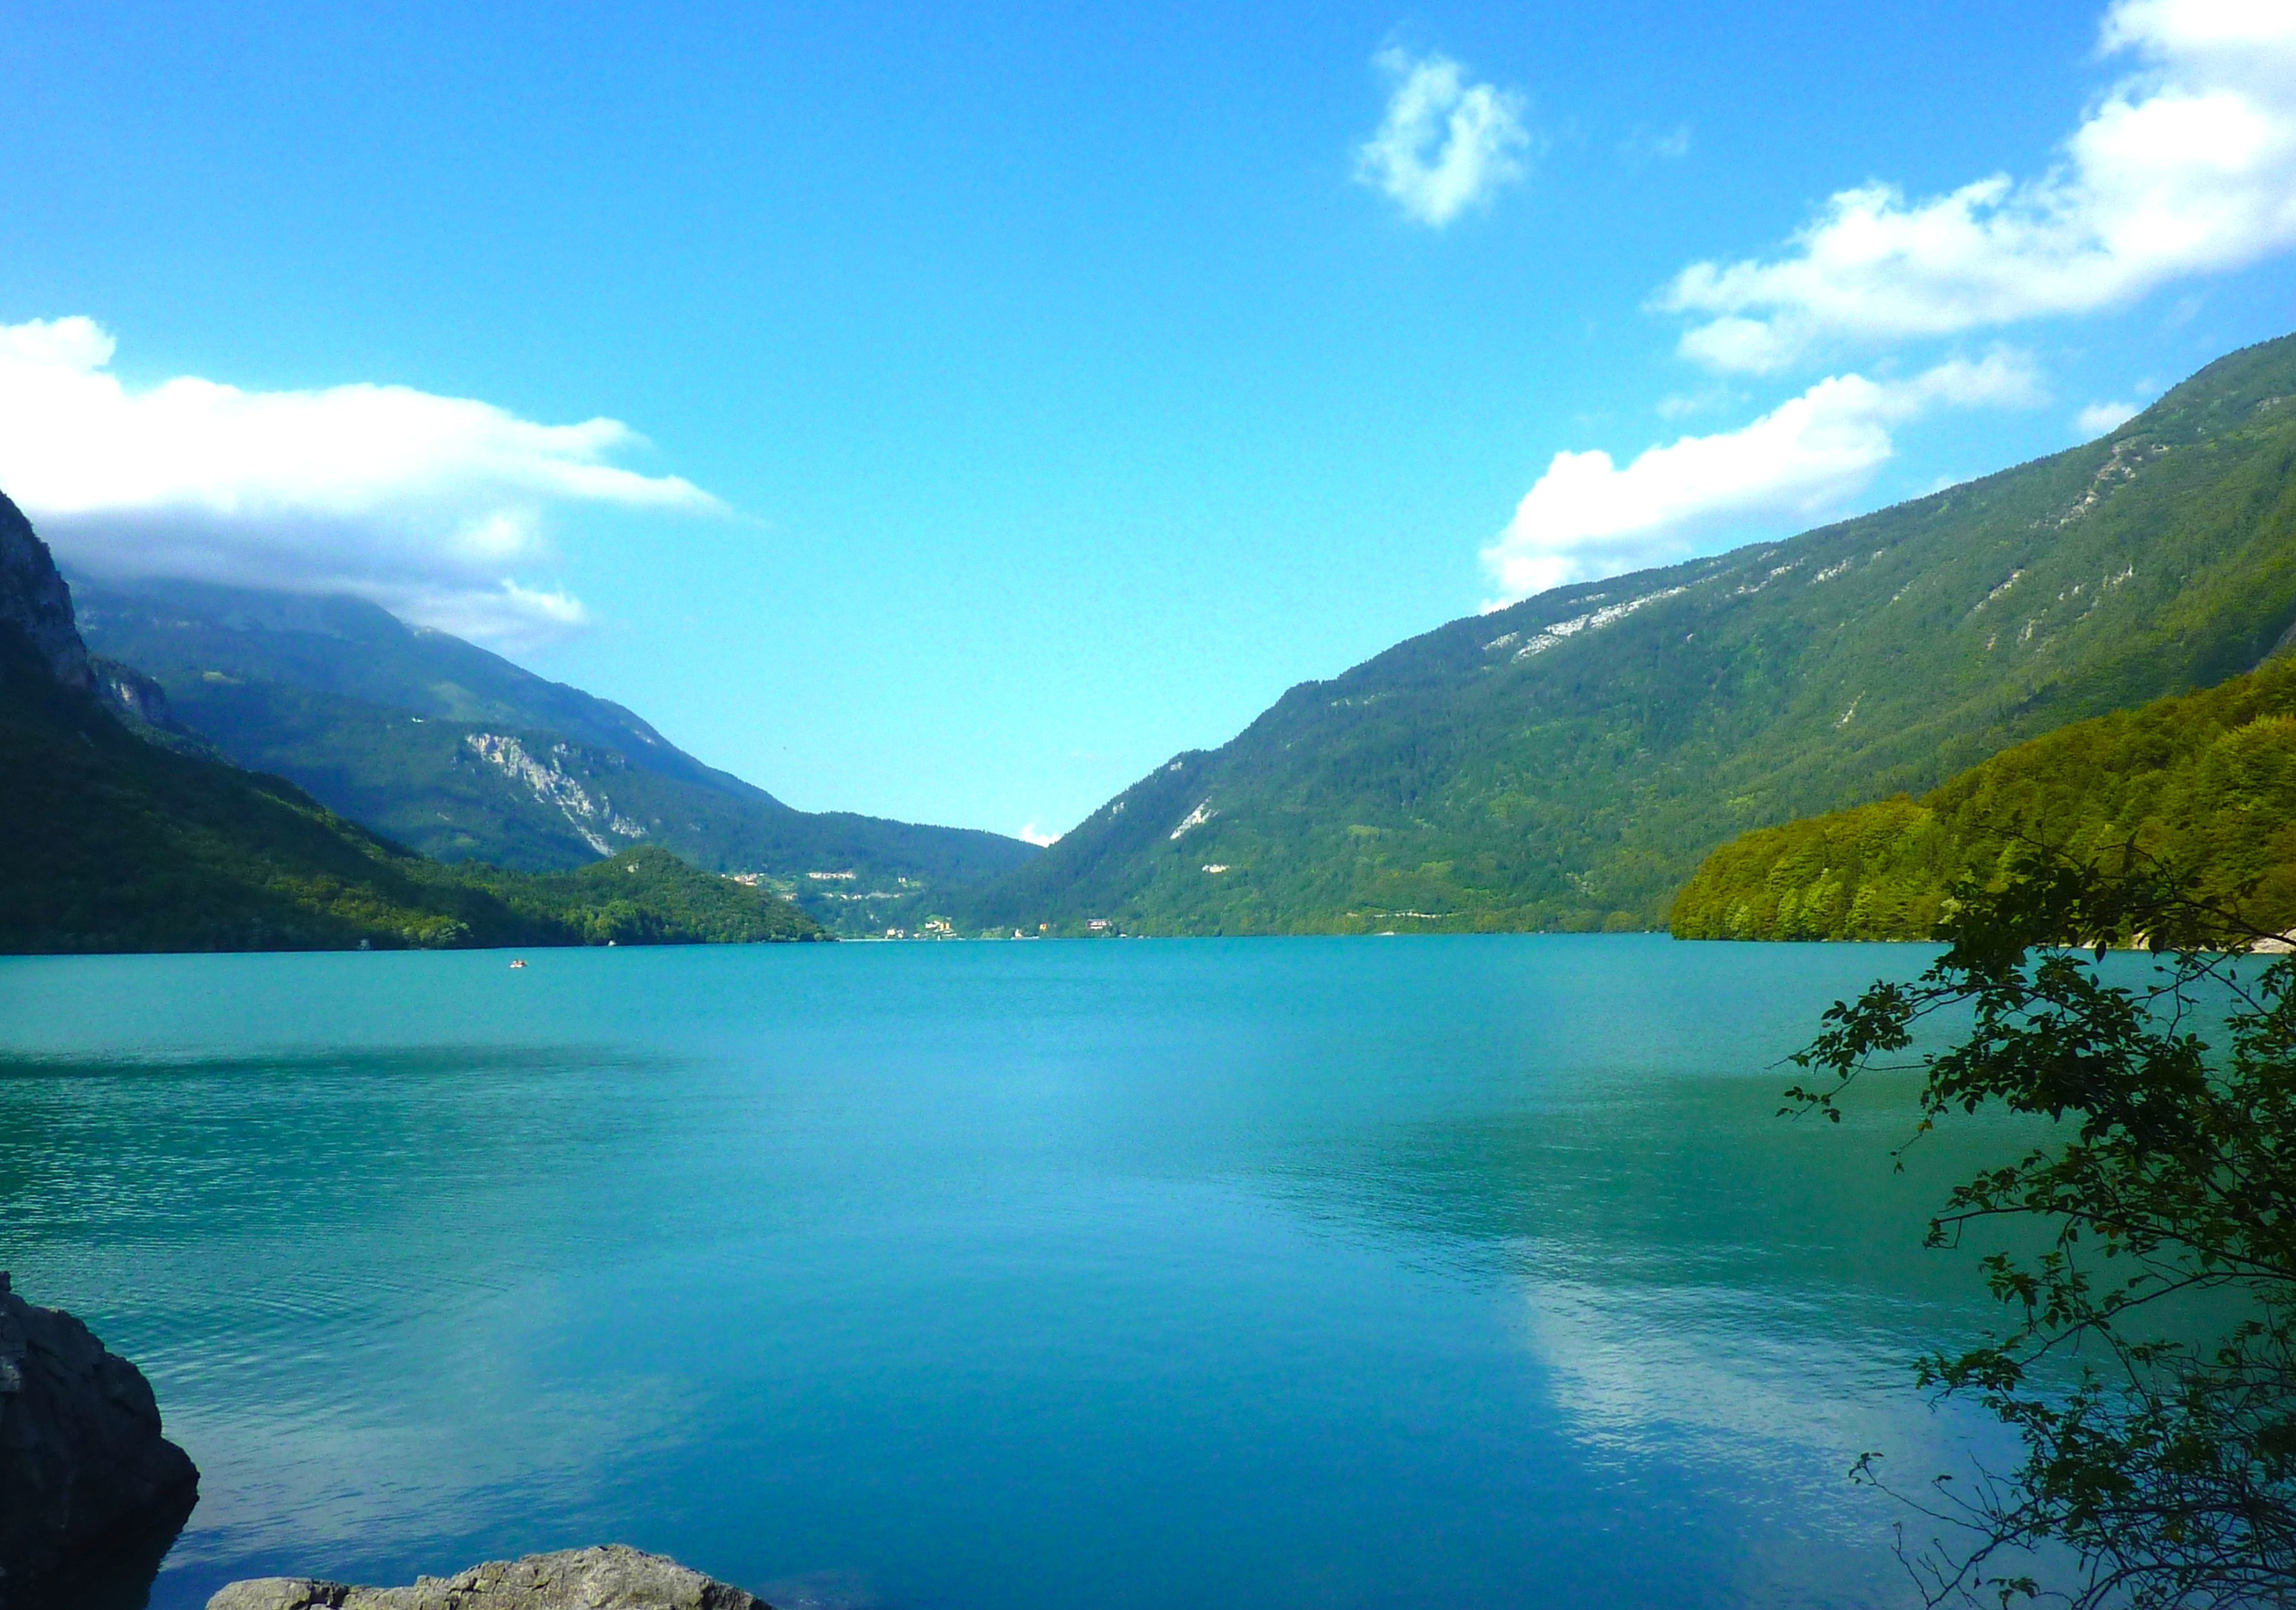
water, nature, forest, mountain, sky, countryside, lake, mountain range, country, summer, peaceful, italy, fjord, reservoir, highland, trees, outside, clouds, mountains, reflections, beautiful, fell, loch, crater lake, landform, tarn, geographical feature, mountainous landforms, glacial landform, molveno lake